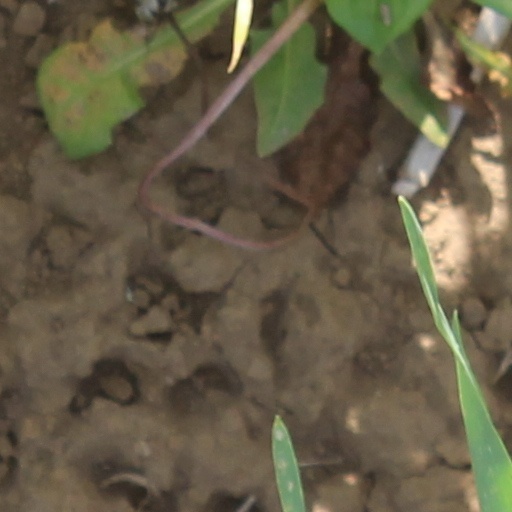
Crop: wheat